Gérard Gnanhouan

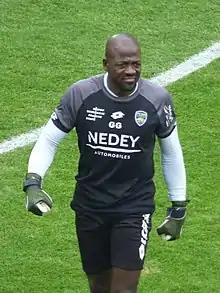
Gnanhouan with Sochaux in 2019

Gérard Amoukou Okosias Gnanhouan (born 12 February 1979) is an Ivorian former professional footballer who played as a goalkeeper. He is a goalkeeping coach at Sochaux.